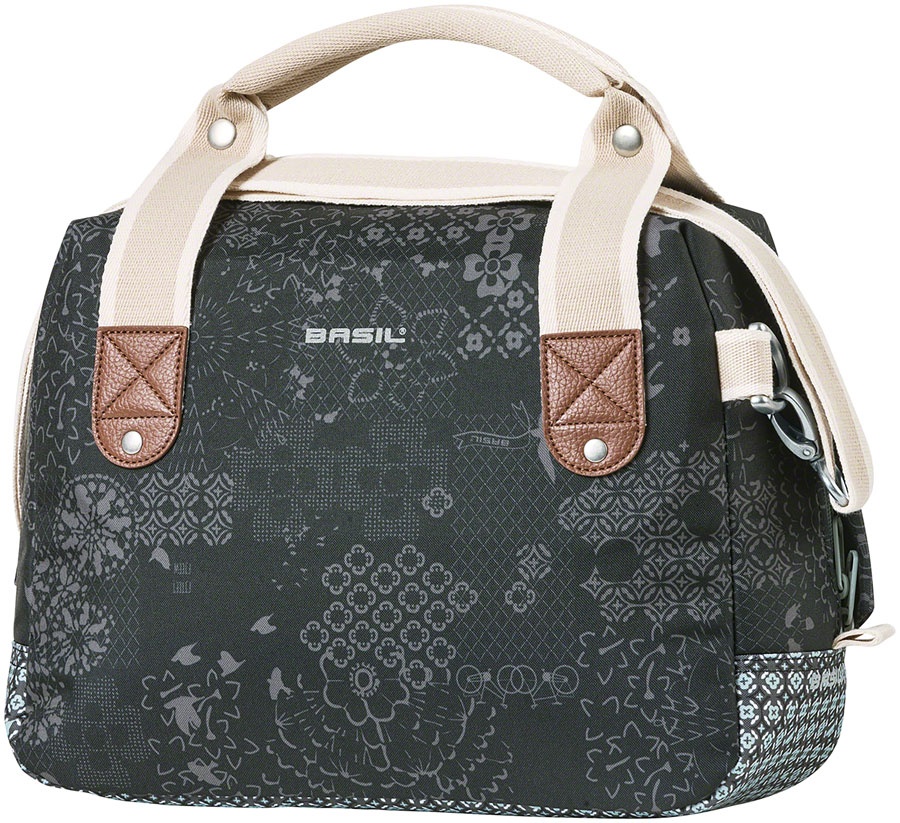
Basil Bohème Handlebar/Shoulder Bag - 8L Charcoal
Boheme Handlebar Bag Brand: Basil Model: E3676 Length: 13.91 Width: 10.07 Height: 1.91 Weight lb: 1.75 Part Number: 18017 Barcode: 8715019180170
Brand: Basil
Category: Sporting Goods > Outdoor Recreation > Cycling > Bicycle Accessories > Bicycle Bags & Panniers > Bicycle Bags